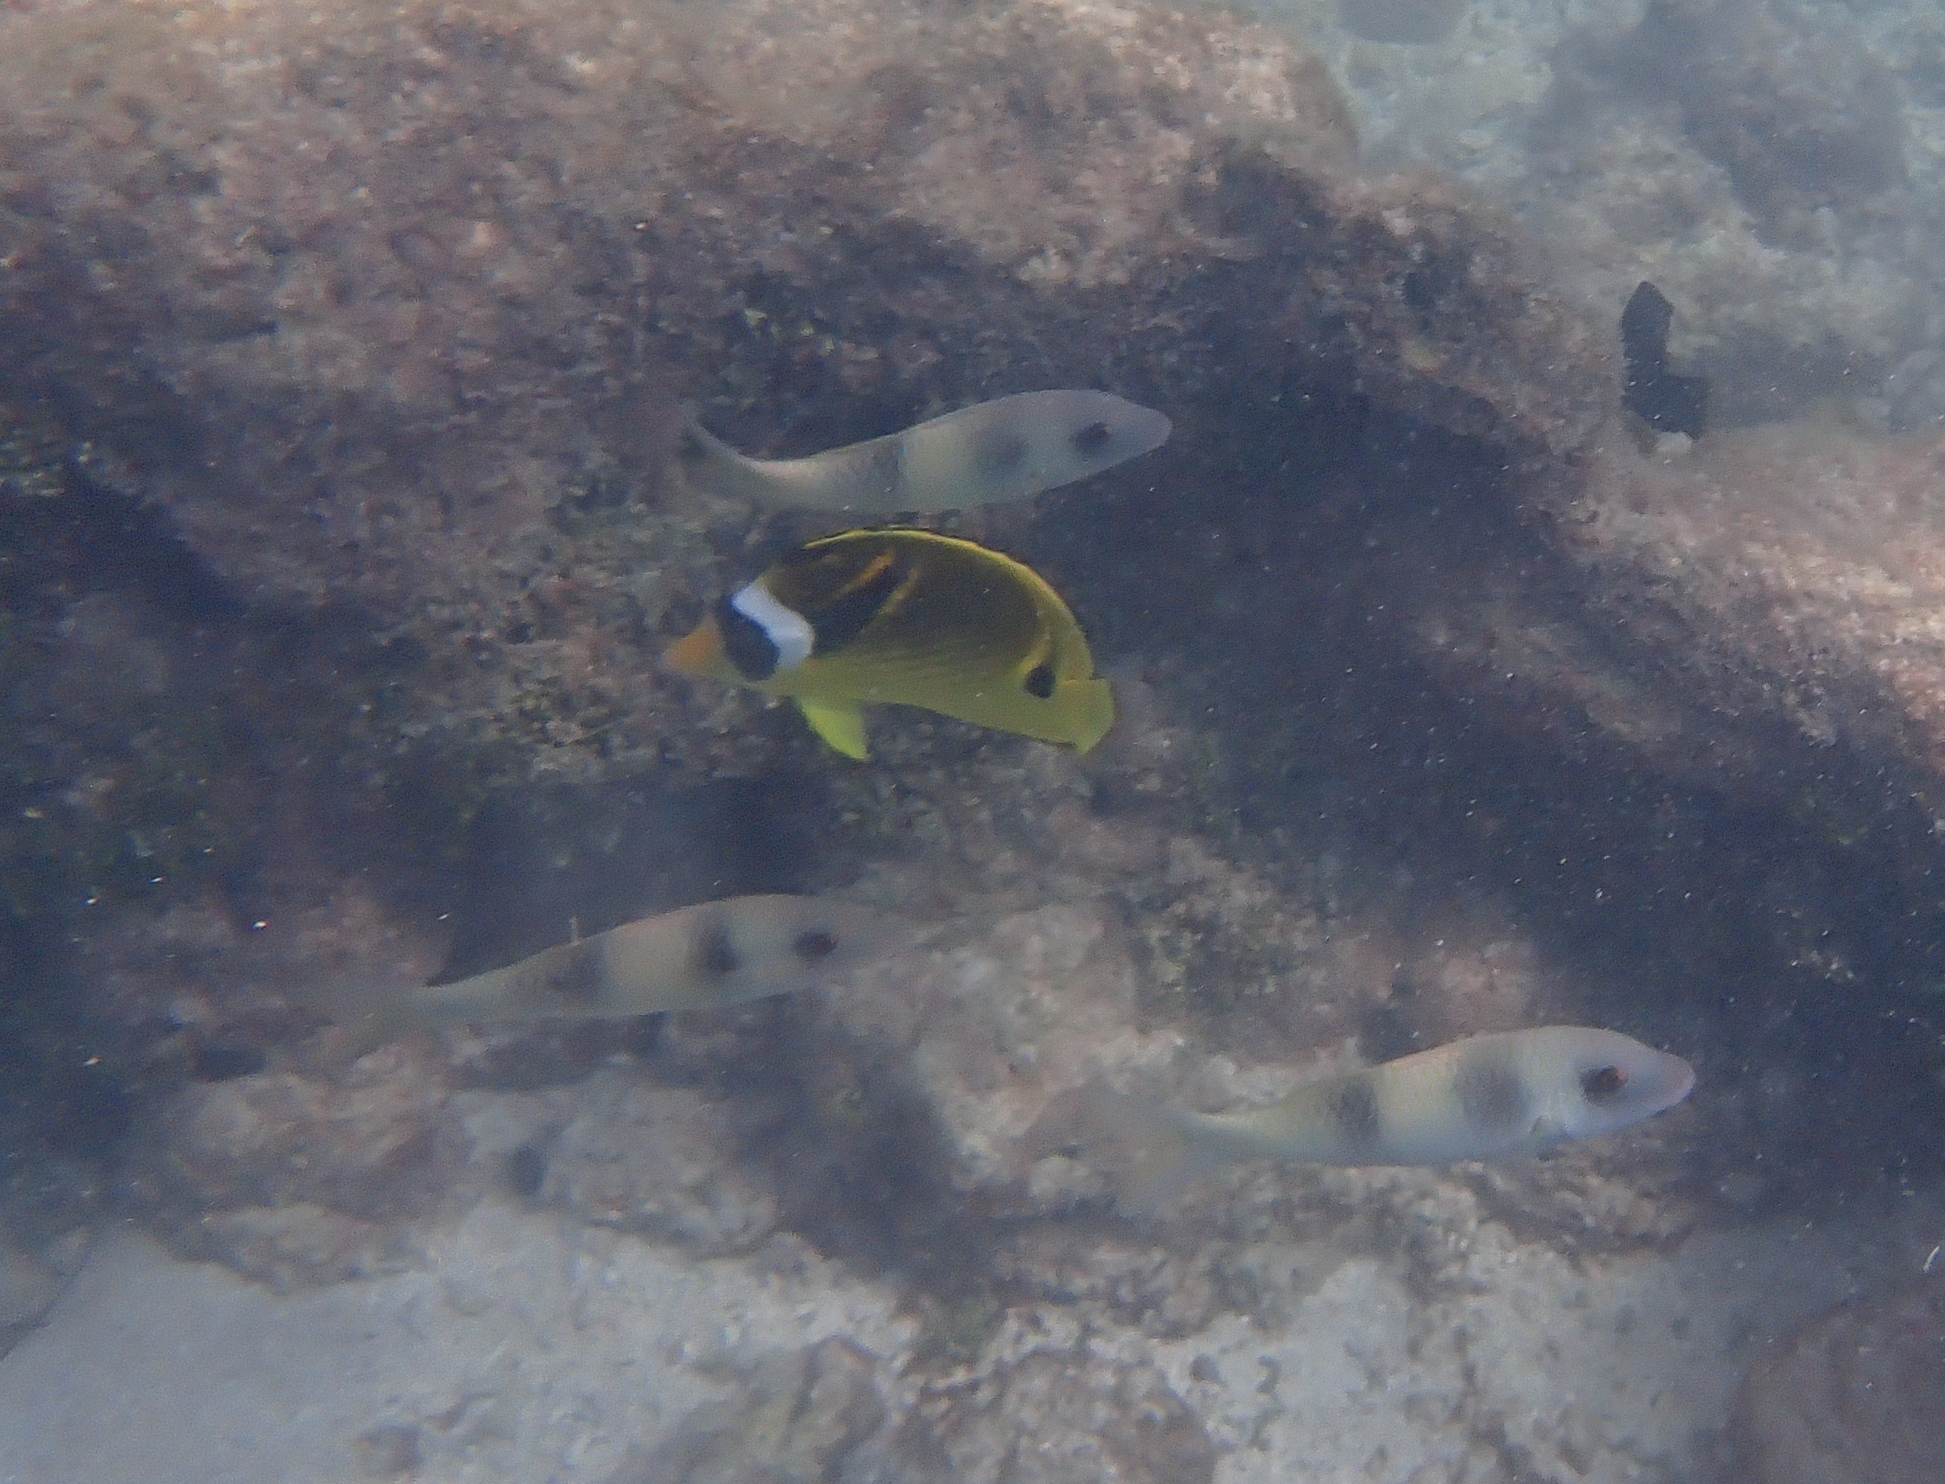
Chaetodon lunula (Raccoon Butterflyfish)